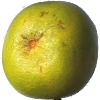
Label: pomelo_sweetie